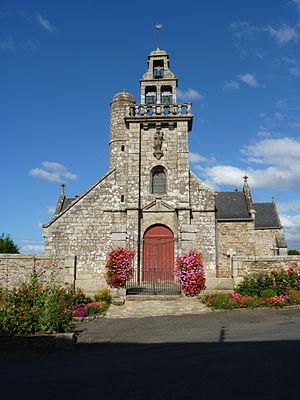
Église du 17ème siècle.
Cet article recense une partie des monuments historiques des Côtes-d'Armor, en France.
La liste des églises des Côtes-d'Armor recense de la manière la plus complète possible les églises, cathédrales et basiliques situées dans le département français des Côtes-d'Armor.
Bringolo [bʁɛ̃gɔlo] est une commune française située dans le département des Côtes-d'Armor, en région Bretagne. Bringolo appartient au pays historique du Trégor.